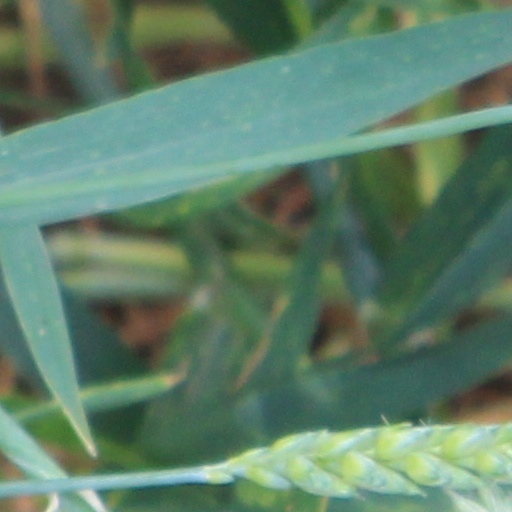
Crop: wheat